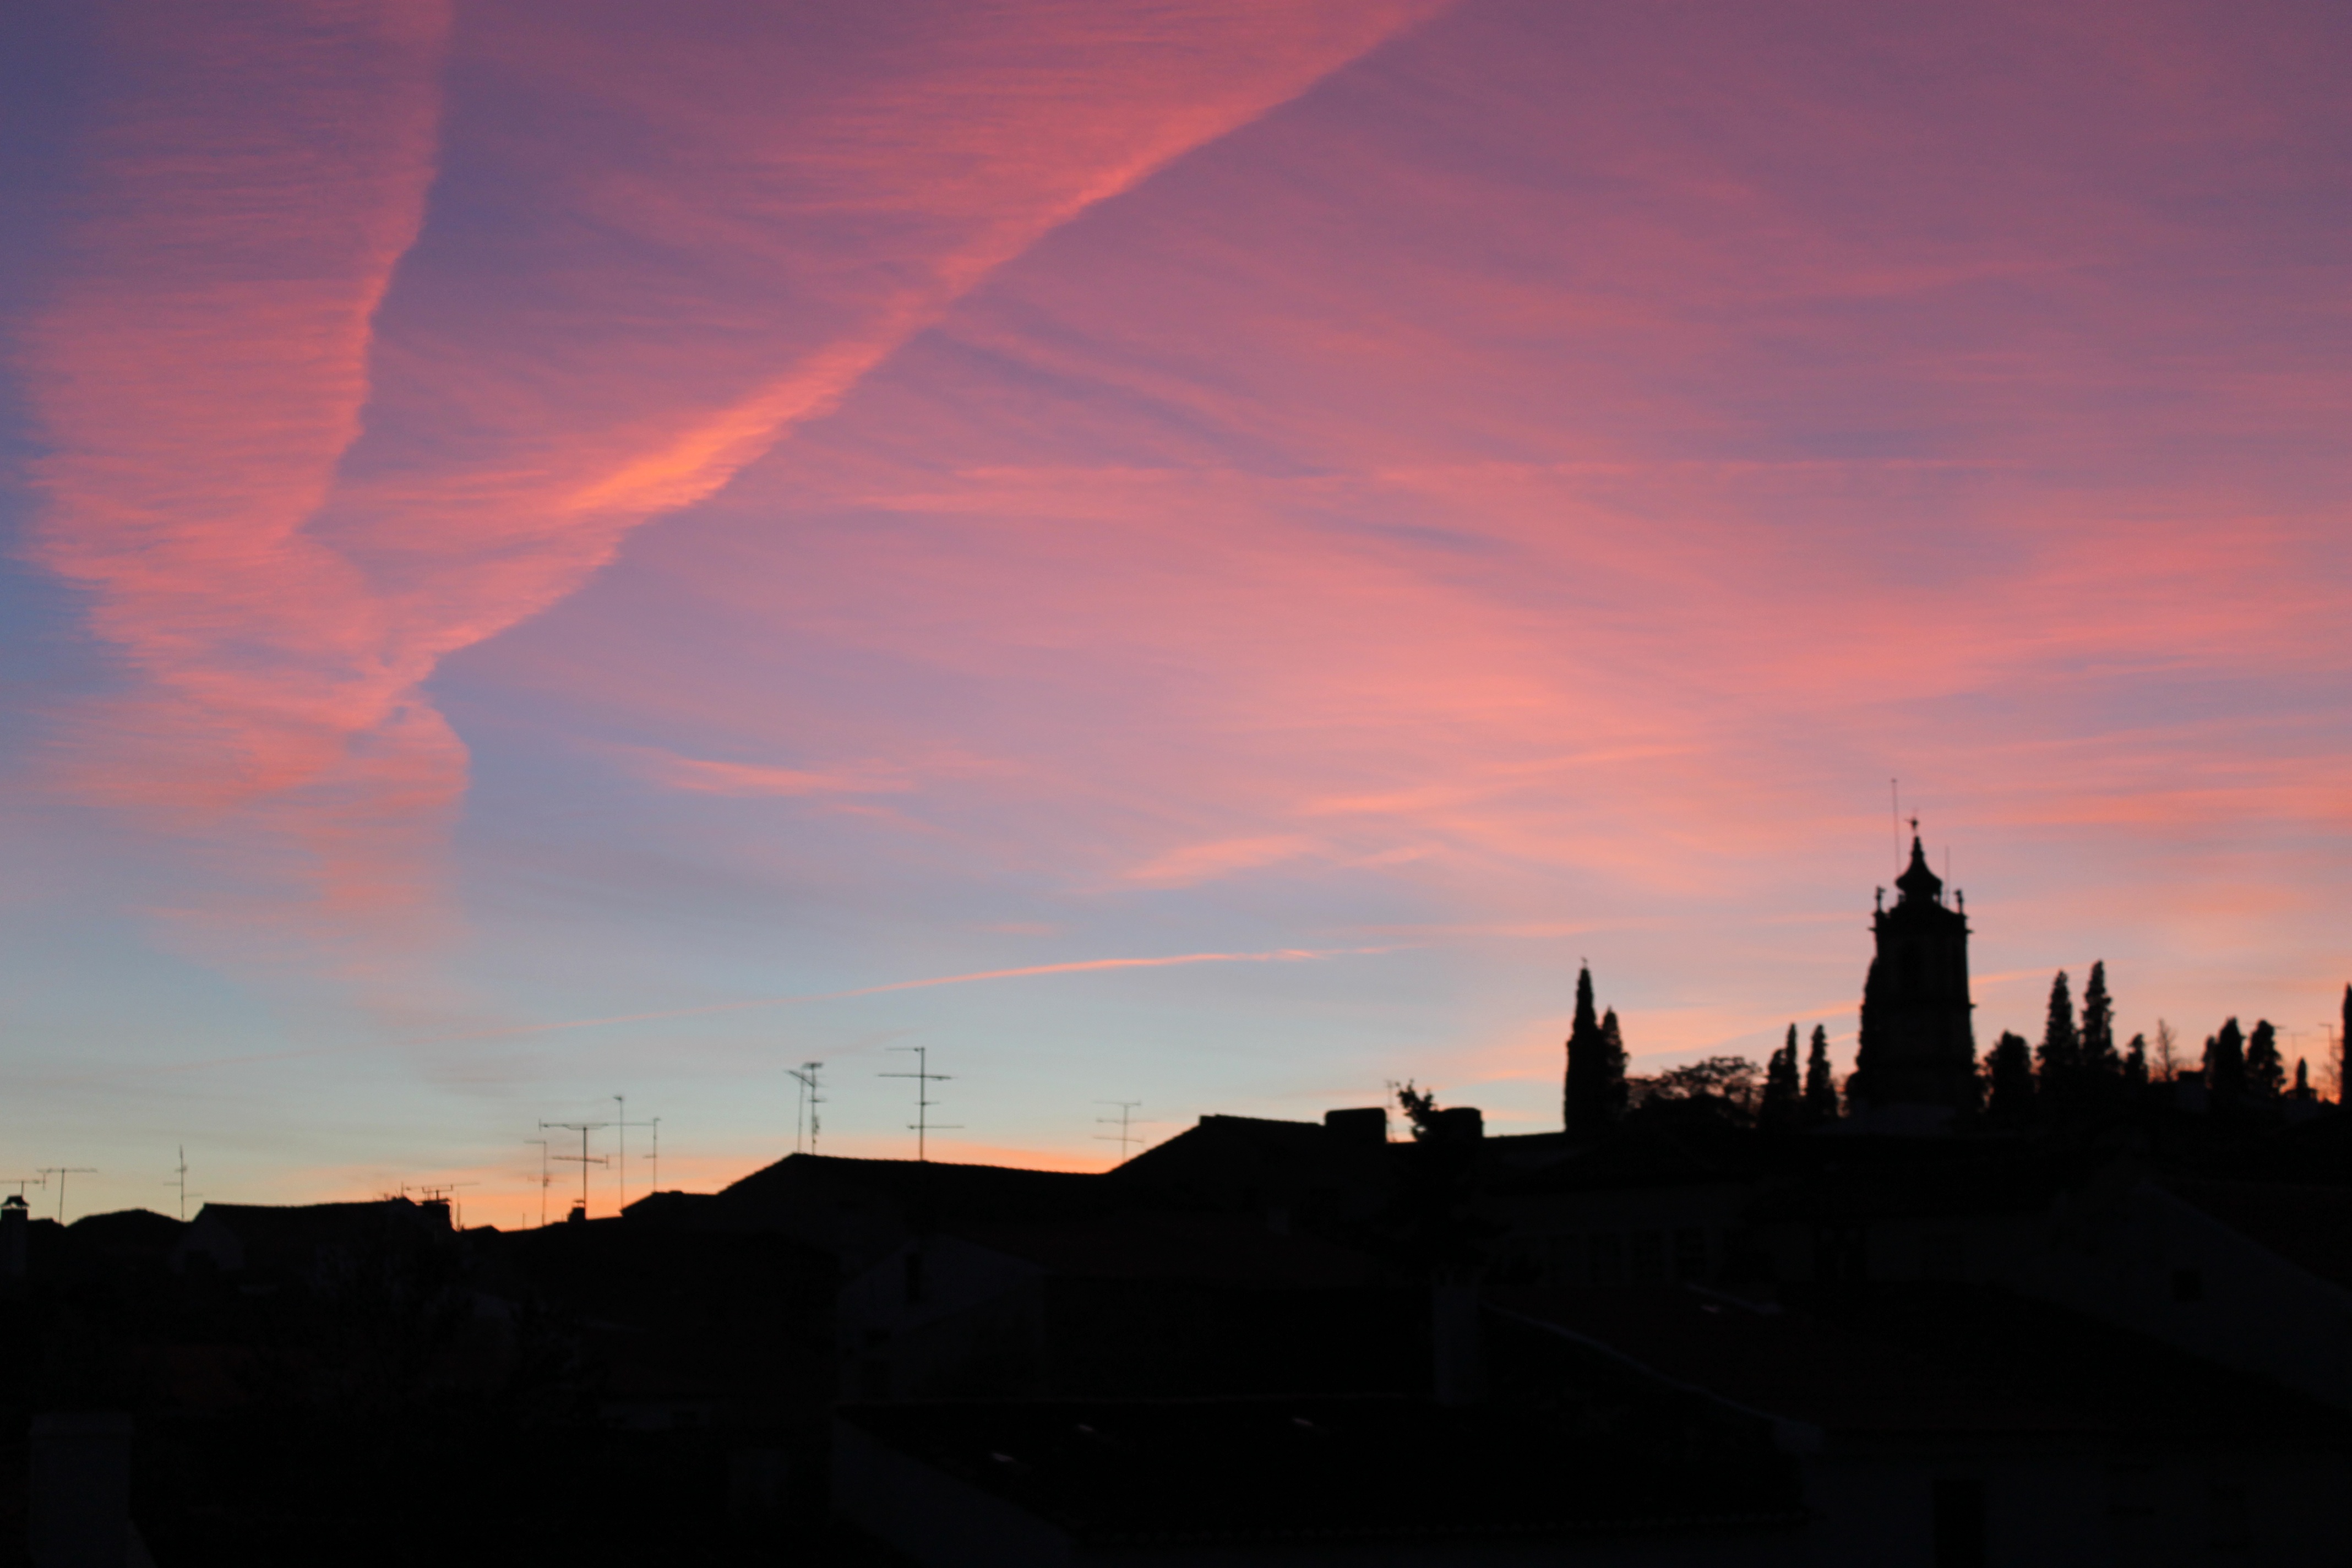
landscape, horizon, cloud, sky, sun, sunrise, sunset, skyline, sunlight, morning, dawn, atmosphere, cityscape, dusk, evening, twilight, backlight, portugal, almeida, afterglow